Knoxville station (Louisville and Nashville Railroad)

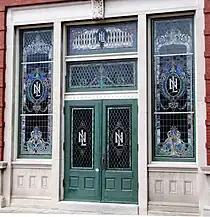
Stained glass windows at the station's northwest entrance

Shortly after the 1894 agreement, Spencer was named president of the Cincinnati, New Orleans and Texas Pacific Railway, essentially giving the Southern (of which Spencer remained president) access to the L&N's Kentucky and Ohio markets. Deeming the agreement void, the L&N made plans to build a direct line from Cincinnati to Atlanta by way of Knoxville. In 1902, the L&N purchased the Atlanta, Knoxville and Northern Railroad, which connected Knoxville to the Western and Atlantic at Marietta, Georgia, and began construction of a line from Jellico to Knoxville, which was completed in 1905.